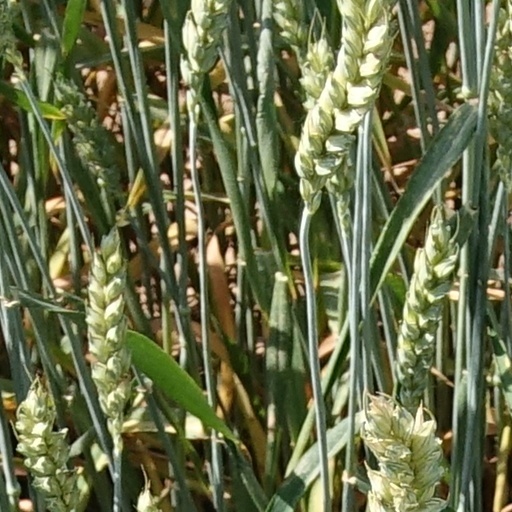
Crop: wheat